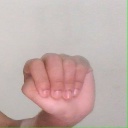
अक्षर: ठ